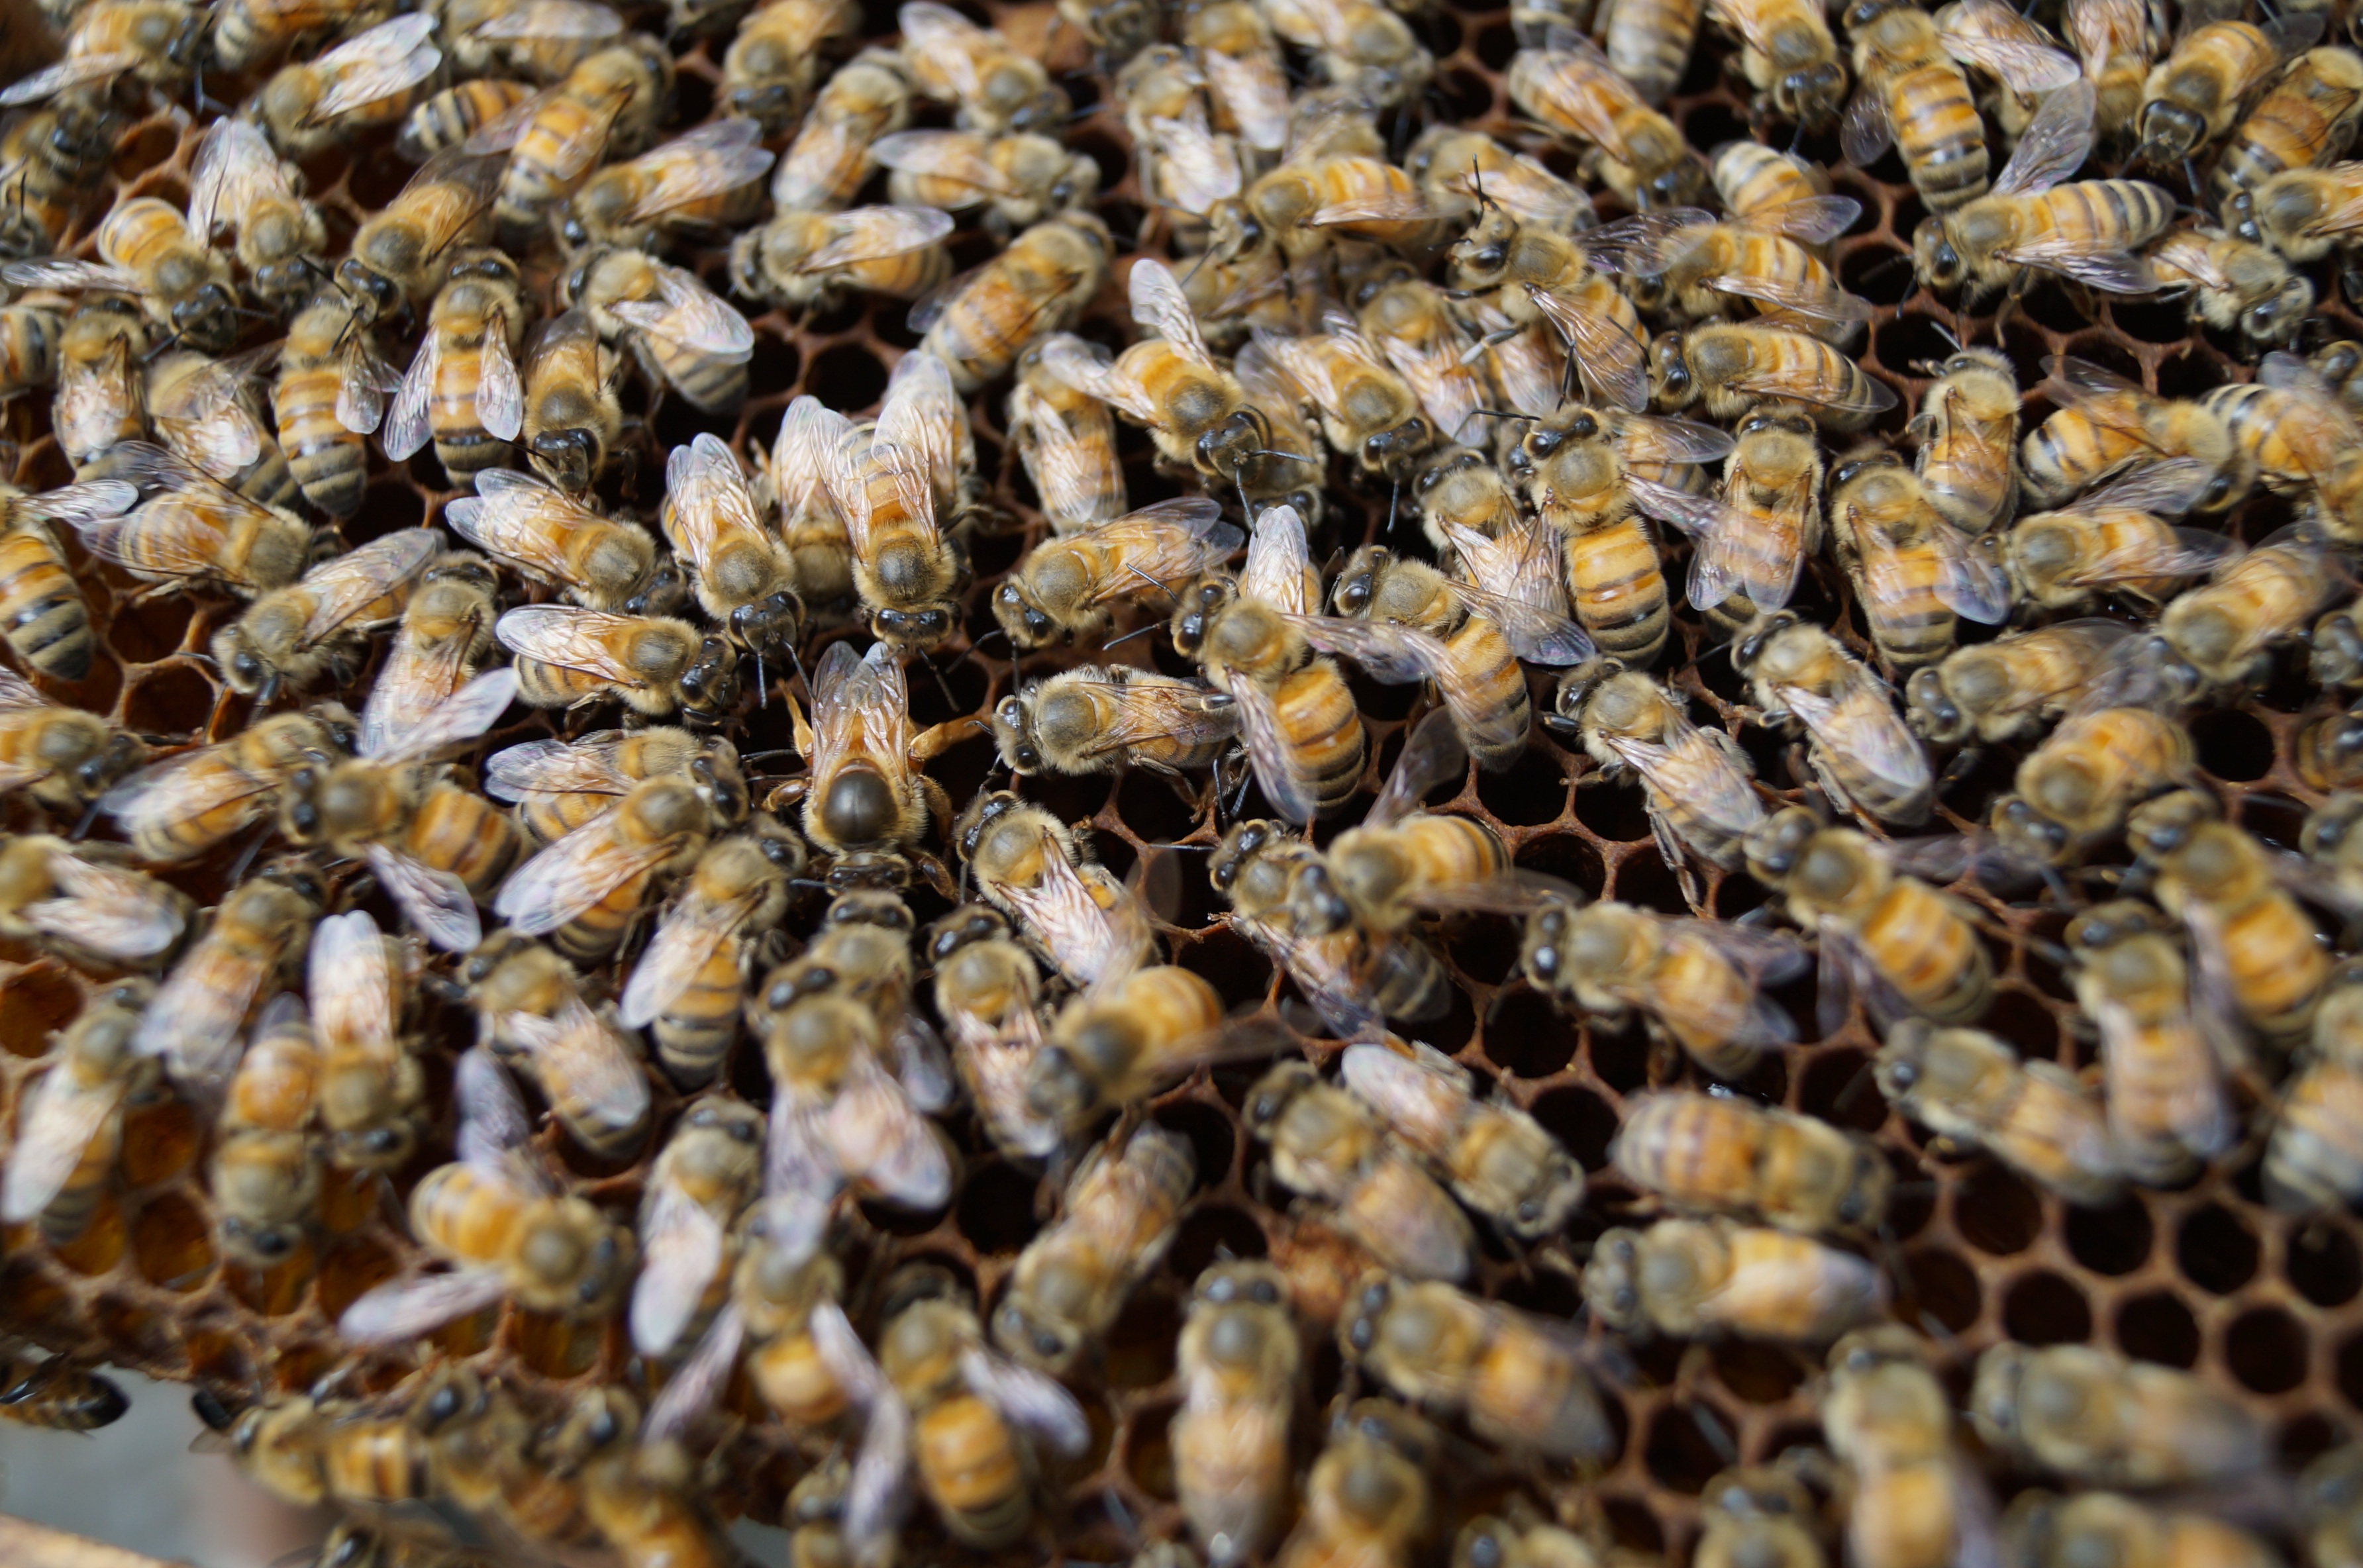
bee, honey bee, insect, fauna, invertebrate, membrane winged insect, pattern, pollinator